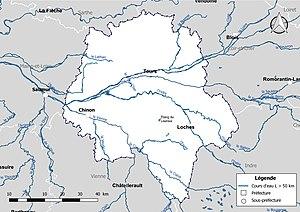
Carte des cours d'eau de longueur supérieure à 50 km drainant le département de l'Indre-et-Loire (France).
La liste des cours d'eau d'Indre-et-Loire présente les principaux cours d'eau traversant pour tout ou partie le territoire du département français d'Indre-et-Loire dans la région Centre-Val de Loire.
Le réseau hydrographique d'Indre-et-Loire est l'ensemble des éléments naturels ou artificiels, drainant le territoire du département d'Indre-et-Loire. Il regroupe ainsi des cours d'eau ou canaux situés entièrement ou partiellement en Indre-et-Loire.